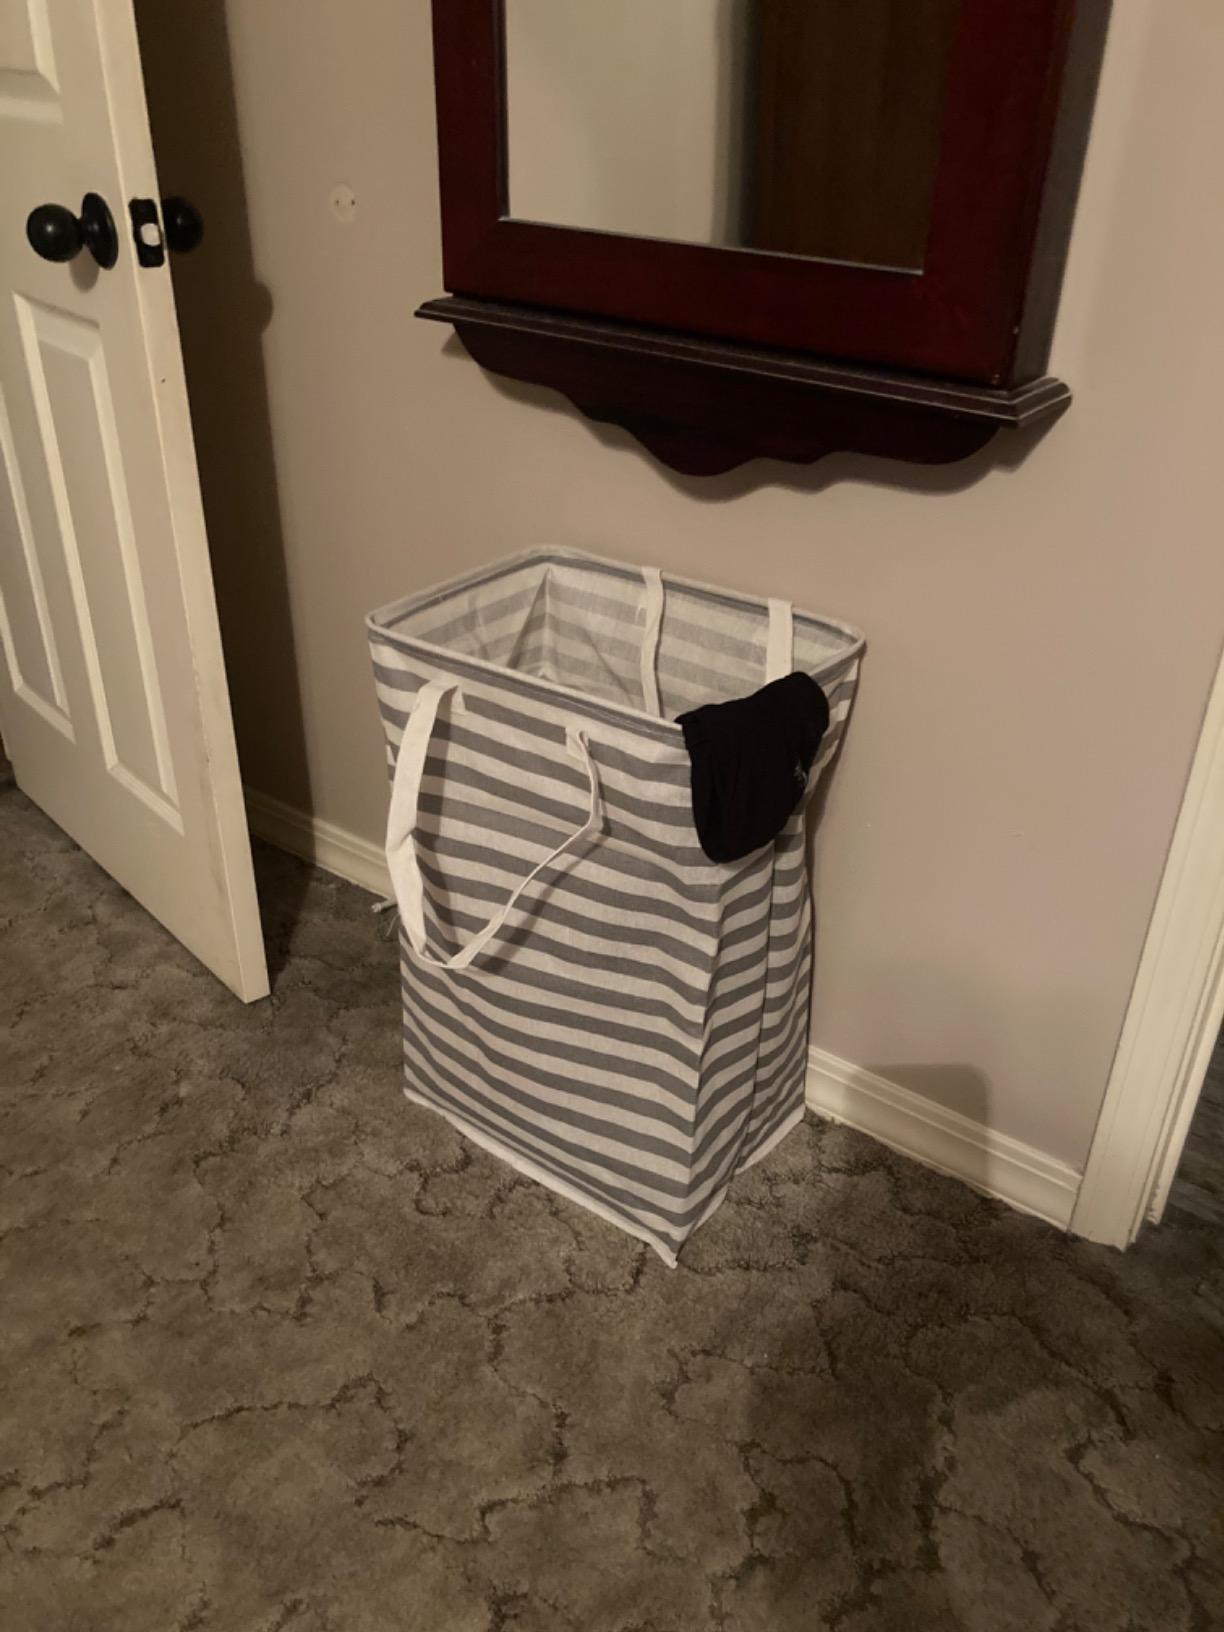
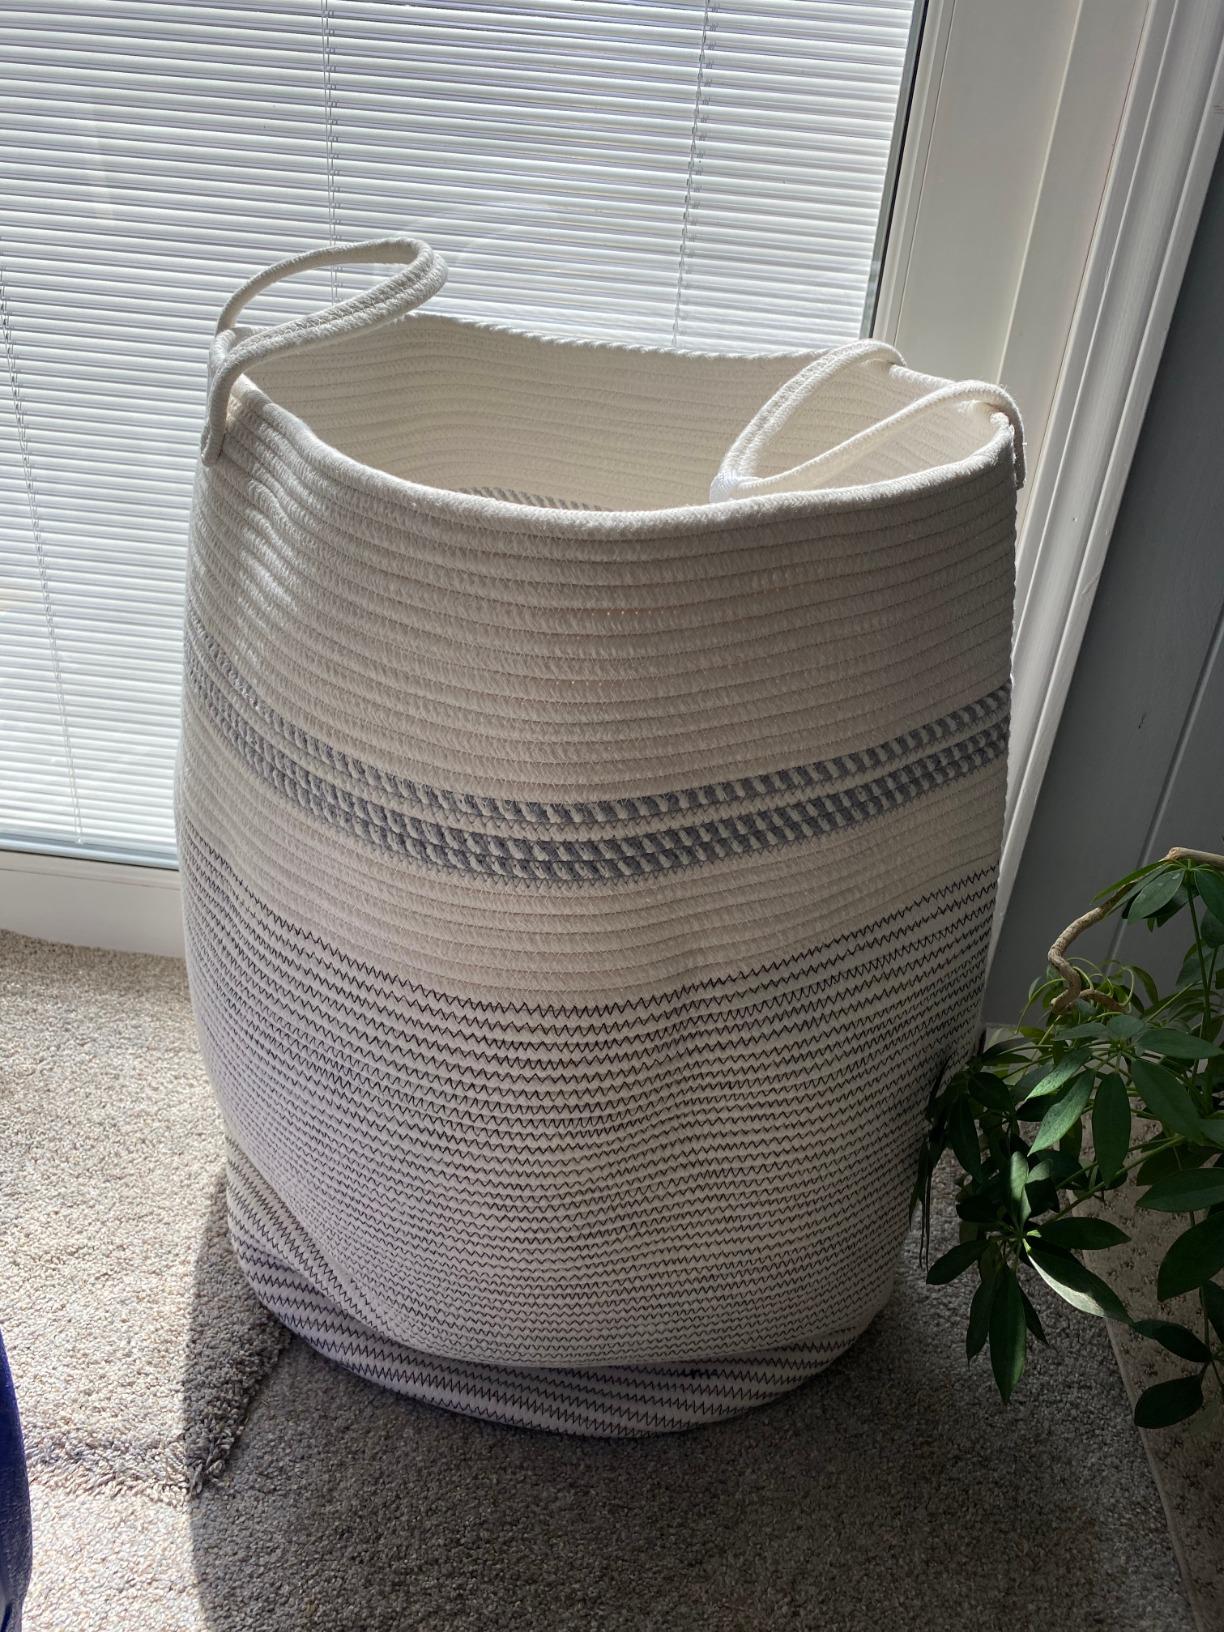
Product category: items_hamper
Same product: no